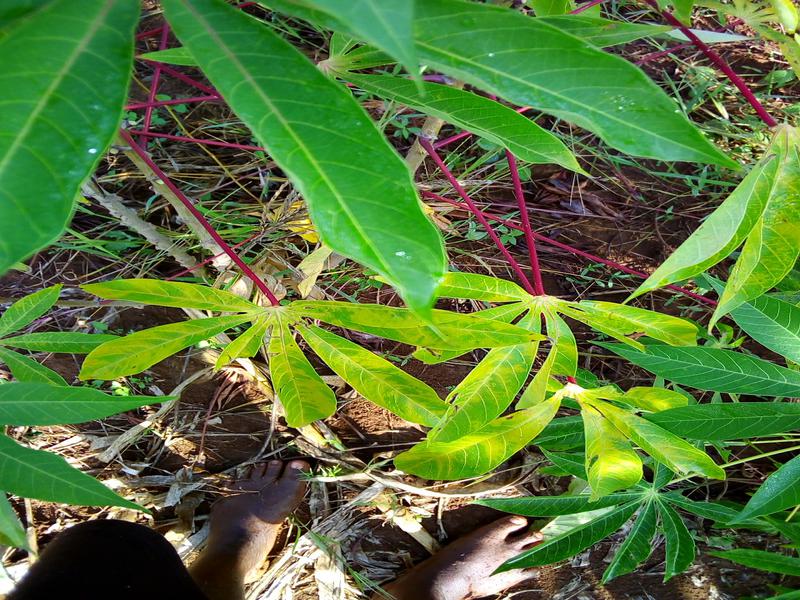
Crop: cassava
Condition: brown_streak_disease